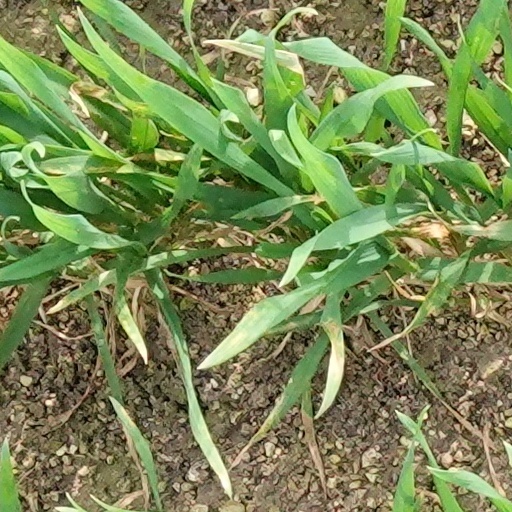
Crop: wheat